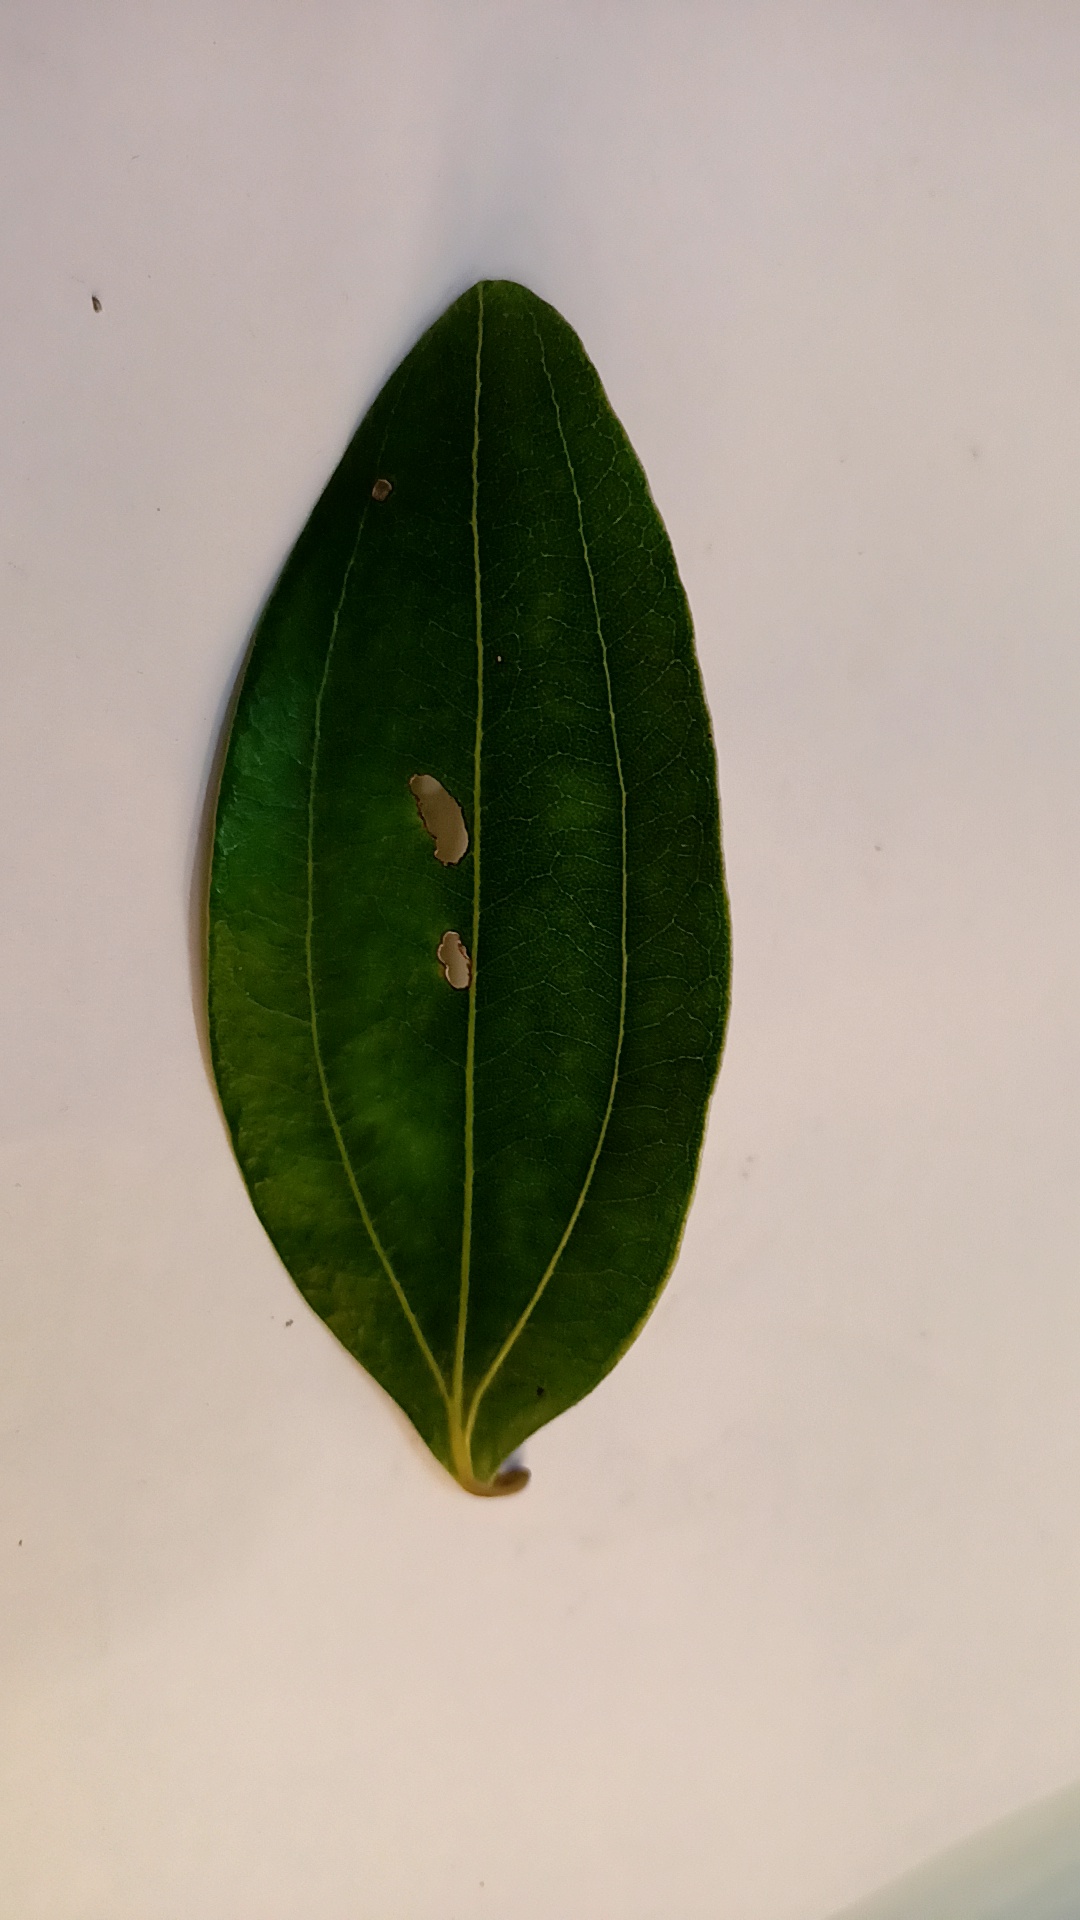
Label: Disease